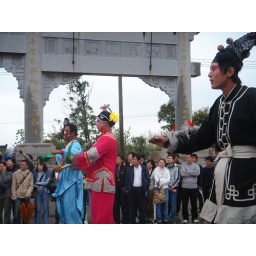
&amp;quot;She&amp;quot;'s in red with a big flower on head, fake chests,looks like a woman.. :)